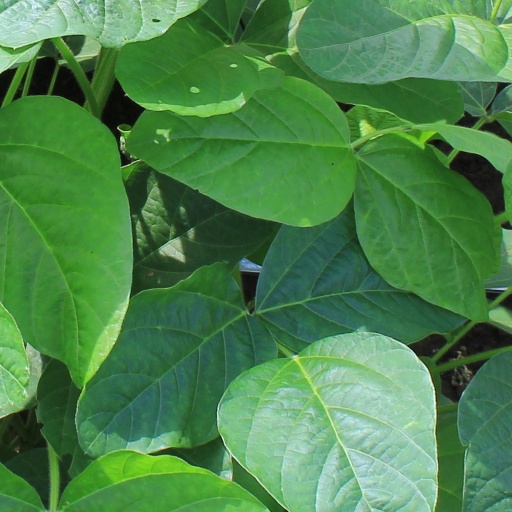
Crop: soybean